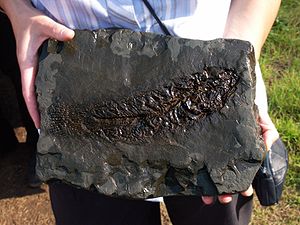
Messelgruben / Galleri
Messelgruben ved Darmstadt i den tyske delstat Hessen har siden 8. december 1995 været på UNESCOs verdensarvsliste.